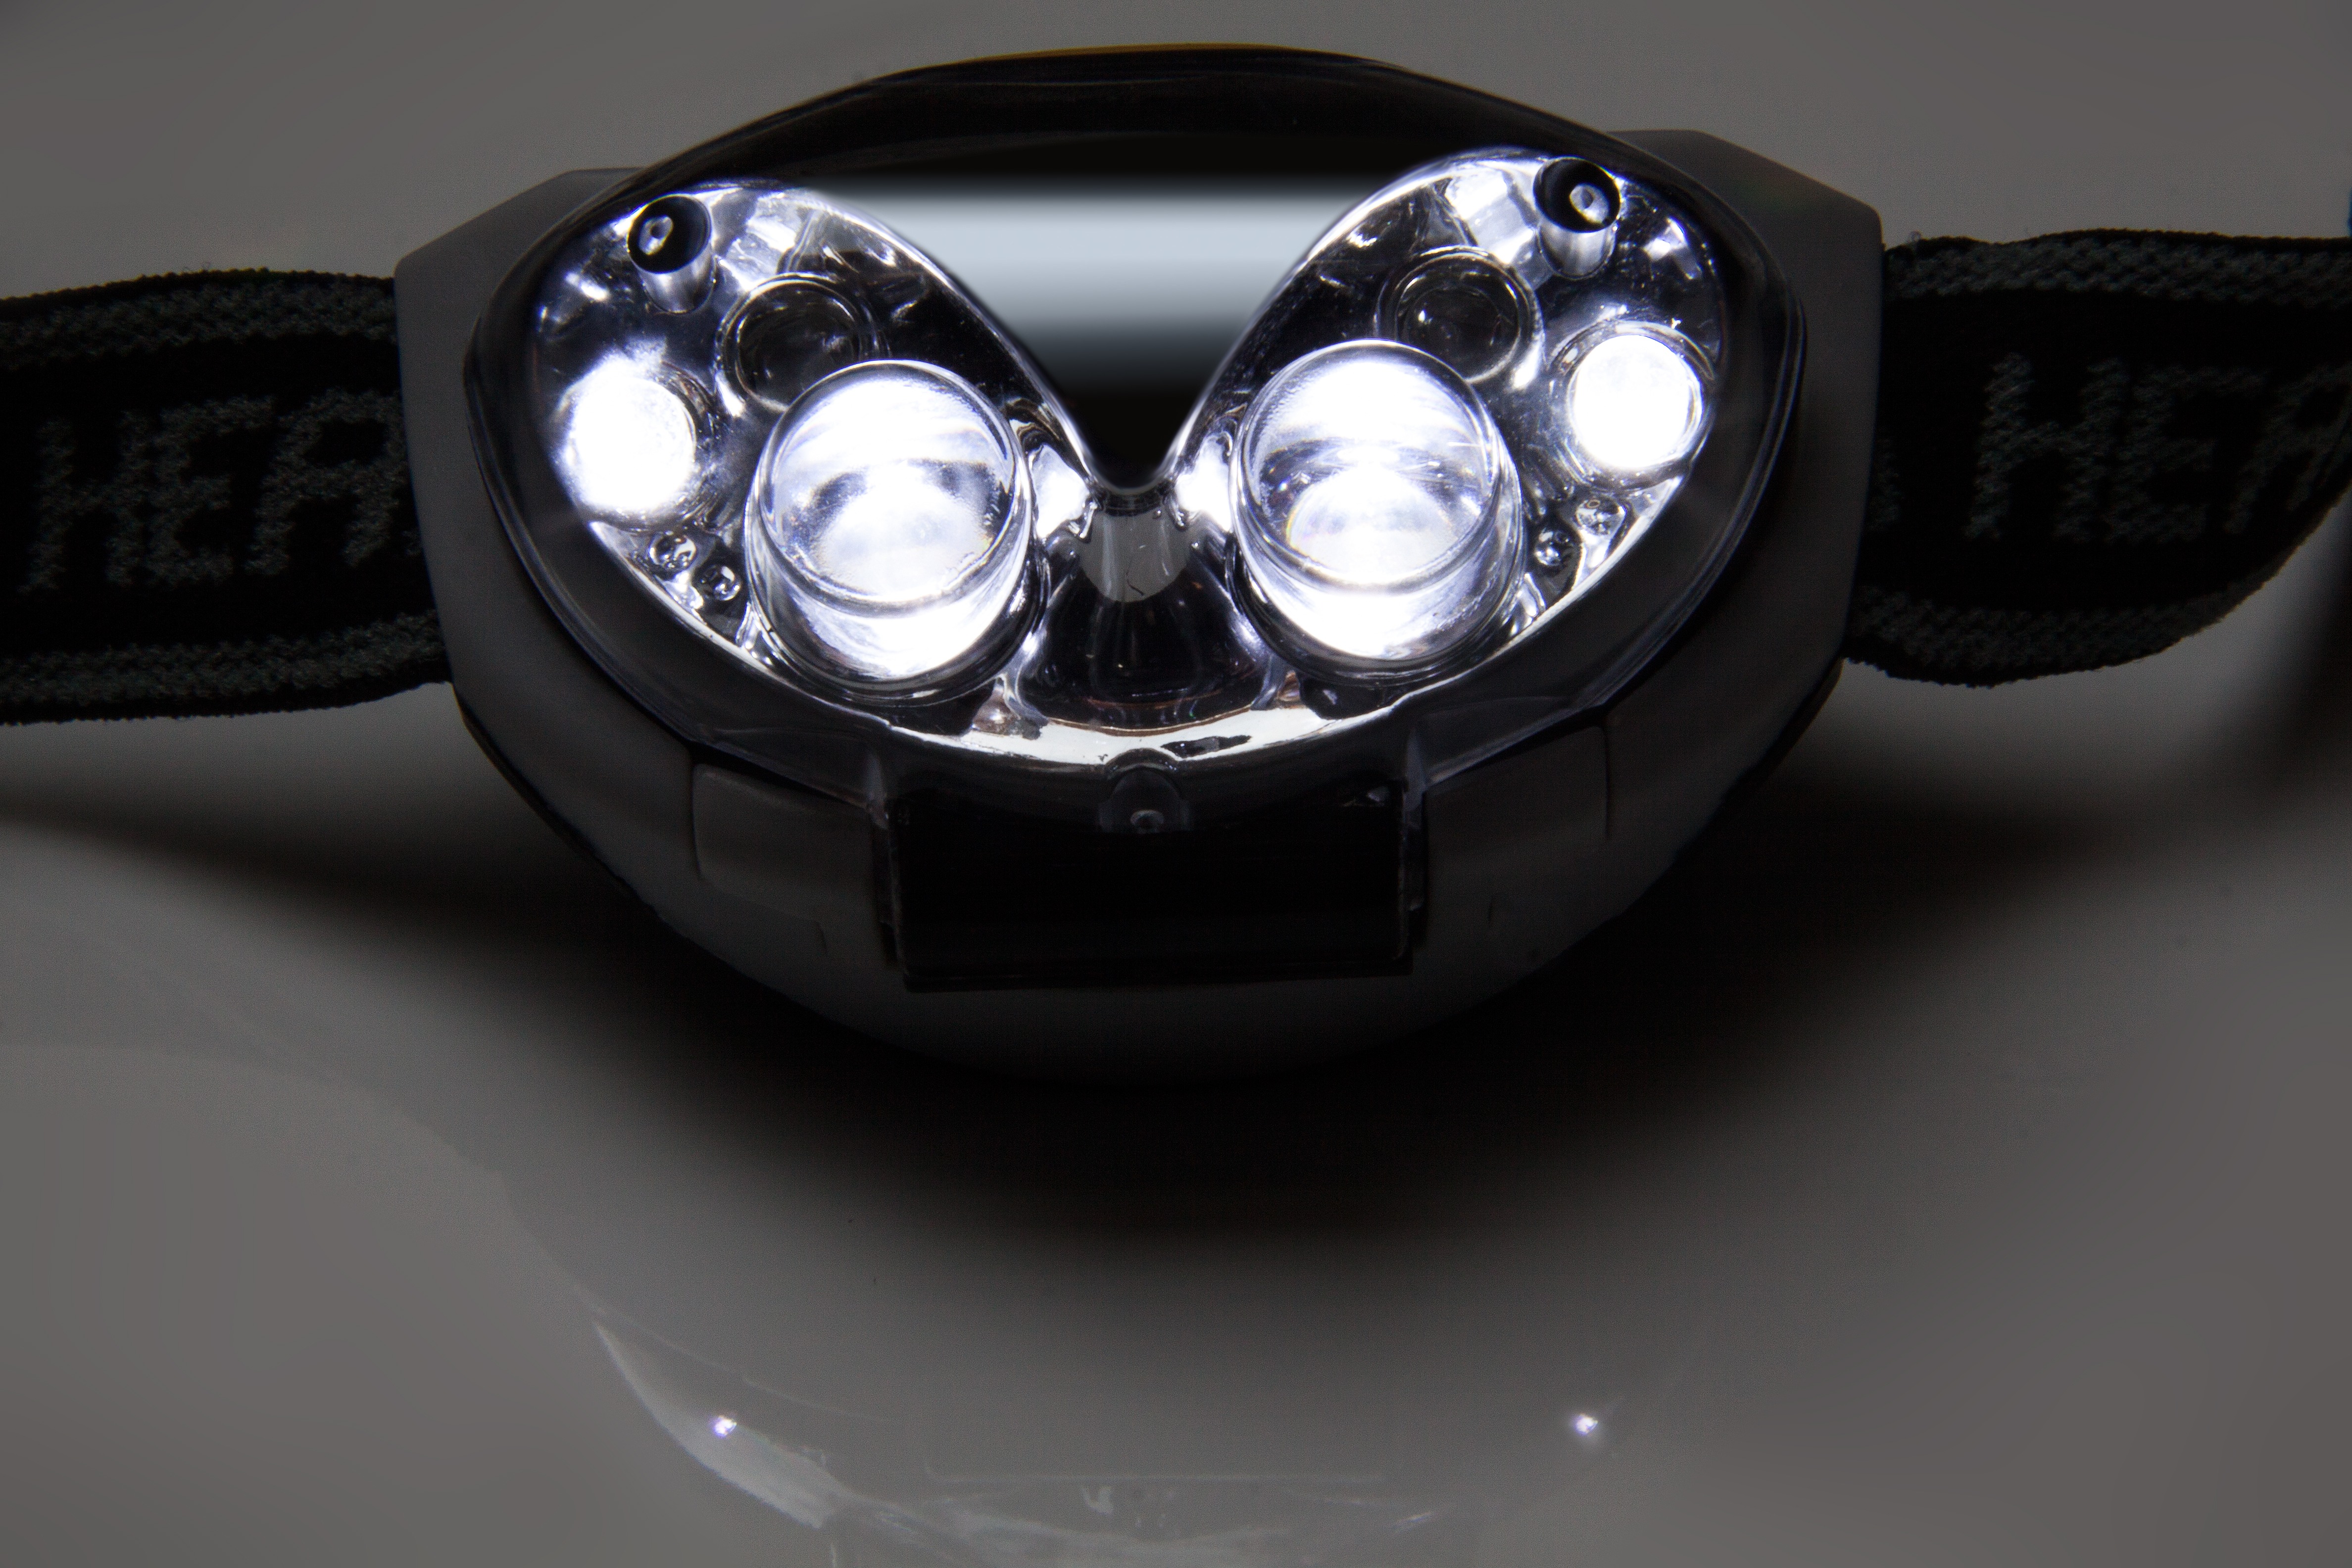
mobile, hand, light, car, wheel, vehicle, steering wheel, lighting, security, illuminated, headlamp, bumper, cycling, light source, rubber band, led technology, circular lighting, speleology, automobile make, automotive exterior, automotive design, automotive lighting, head lamp, mains independent, hands free, field of vision, leisure area